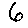
Label: 6